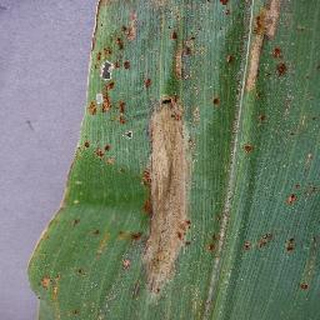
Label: corn_northern_leaf_blight